Thunderbolt (2014 roller coaster)

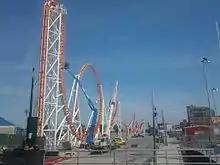
Under construction

A wooden roller coaster named the Thunderbolt was originally operated by George Moran on Coney Island from 1925 to 1982. It was demolished in 2000 due to neglect.